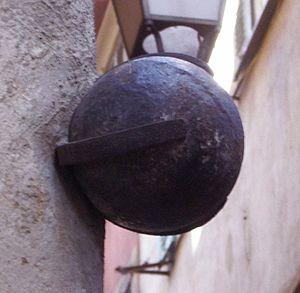
Le siège de Nice eut lieu autour des enceintes de la ville puis de la citadelle de juin à septembre 1543. Il se déroula dans le cadre de la Neuvième guerre d'Italie.
L’alliance franco-ottomane, ou alliance franco-turque, est une alliance établie en 1536 entre le roi de France François Iᵉʳ et le souverain turc de l'Empire ottoman, Soliman le Magnifique. Elle a été mentionnée comme la première alliance diplomatique non idéologique de ce genre entre un empire chrétien et un empire non chrétien. Elle cause cependant un certain émoi dans le monde chrétien, et est qualifiée d'alliance impie, ou d'union sacrilège de la fleur de lys et du croissant. Elle subsiste cependant, dans l'intérêt objectif des deux parties. Cette alliance stratégique et parfois tactique est alors l'une des plus importantes alliances de la France, et dure plus de deux siècles et demi, jusqu'à la campagne d'Égypte, qui voit les troupes napoléoniennes envahir un territoire ottoman en 1798-1801, bien que Bonaparte proclame n'en avoir qu'après les Mamelouks qui selon lui ne sont point soumis au Sultan et se sont révoltés contre son autorité. L'alliance franco-ottomane est également un épisode important des relations entre la France et l'Orient.